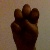
The image shows a hand gesture representing the letter 'E' in Indian Sign Language.